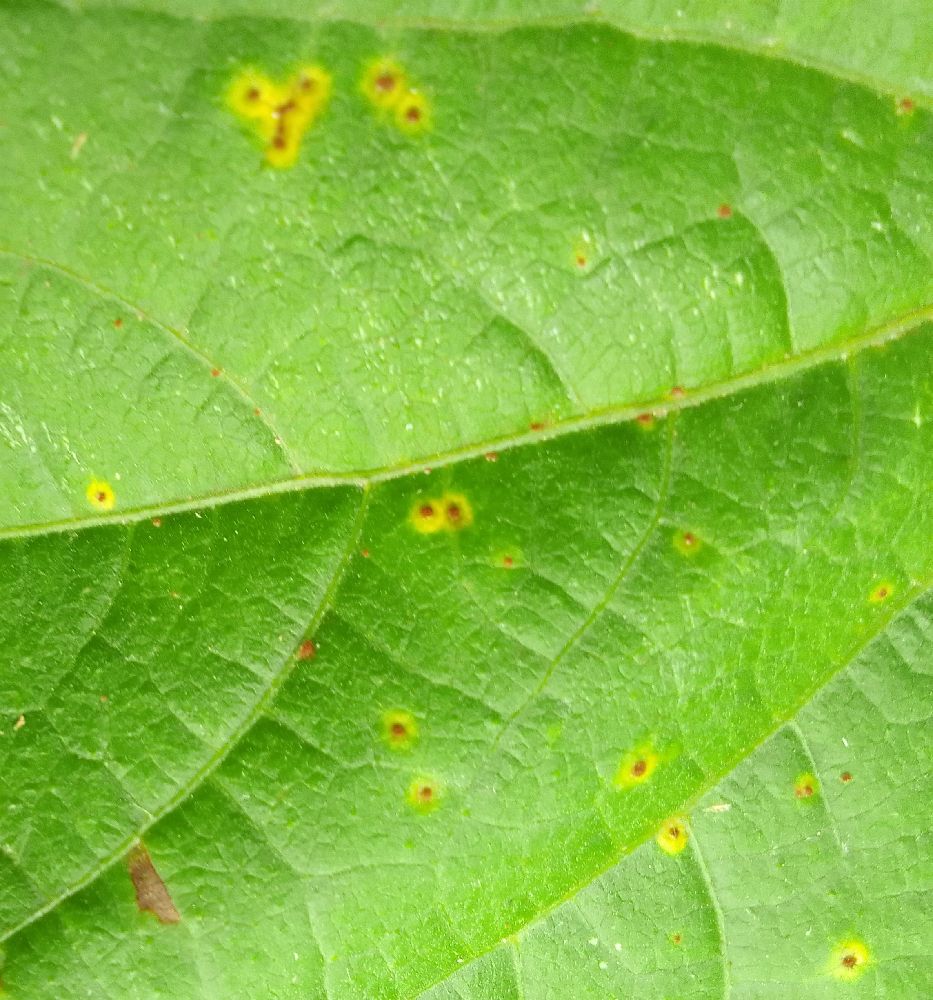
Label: rust